Tadcaster

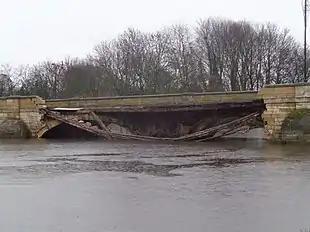
Bridge, partially collapsed after Storm Eva in 2015

Currently there are three breweries in the town: The Tower Brewery (Coors, formerly Bass), John Smith's and Samuel Smith Old Brewery, which is the oldest brewery in Yorkshire and only remaining independent brewery in Tadcaster. A fourth brewery, Braimes, used to stand by the river on the site of the present central car park.